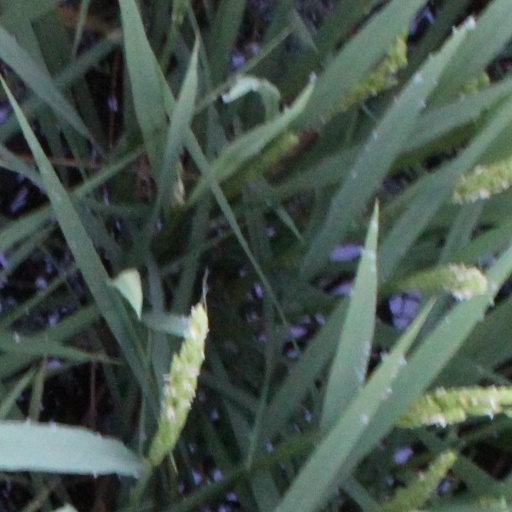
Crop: rice